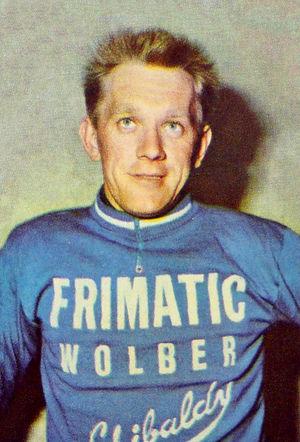
L'équipe Frimatic-de Gribaldy est une ancienne équipe française de cyclisme professionnel sur route, dirigée par Jean de Gribaldy.
Robert Hagmann, né le 2 avril 1942 à Zuchwil, dans le canton de Soleure, est un coureur cycliste suisse, professionnel de 1962 à 1970.